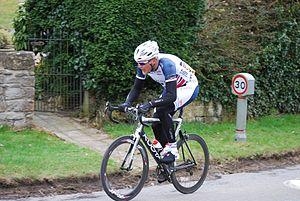
Le coureur cycliste suédois Magnus Bäckstedt en 2011.
Magnus Bäckstedt, né le 30 janvier 1975 à Linköping, est un coureur cycliste suédois. Professionnel de 1996 à 2008. Il reprend sa carrière en 2012 dans l'équipe britannique UK Youth une équipe montée par Nigel Mansell champion du monde de Formule 1 1992. Durant sa carrière il a notamment remporté le Paris-Roubaix 2004, et une étape du Tour de France 1998.